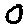
Label: 0